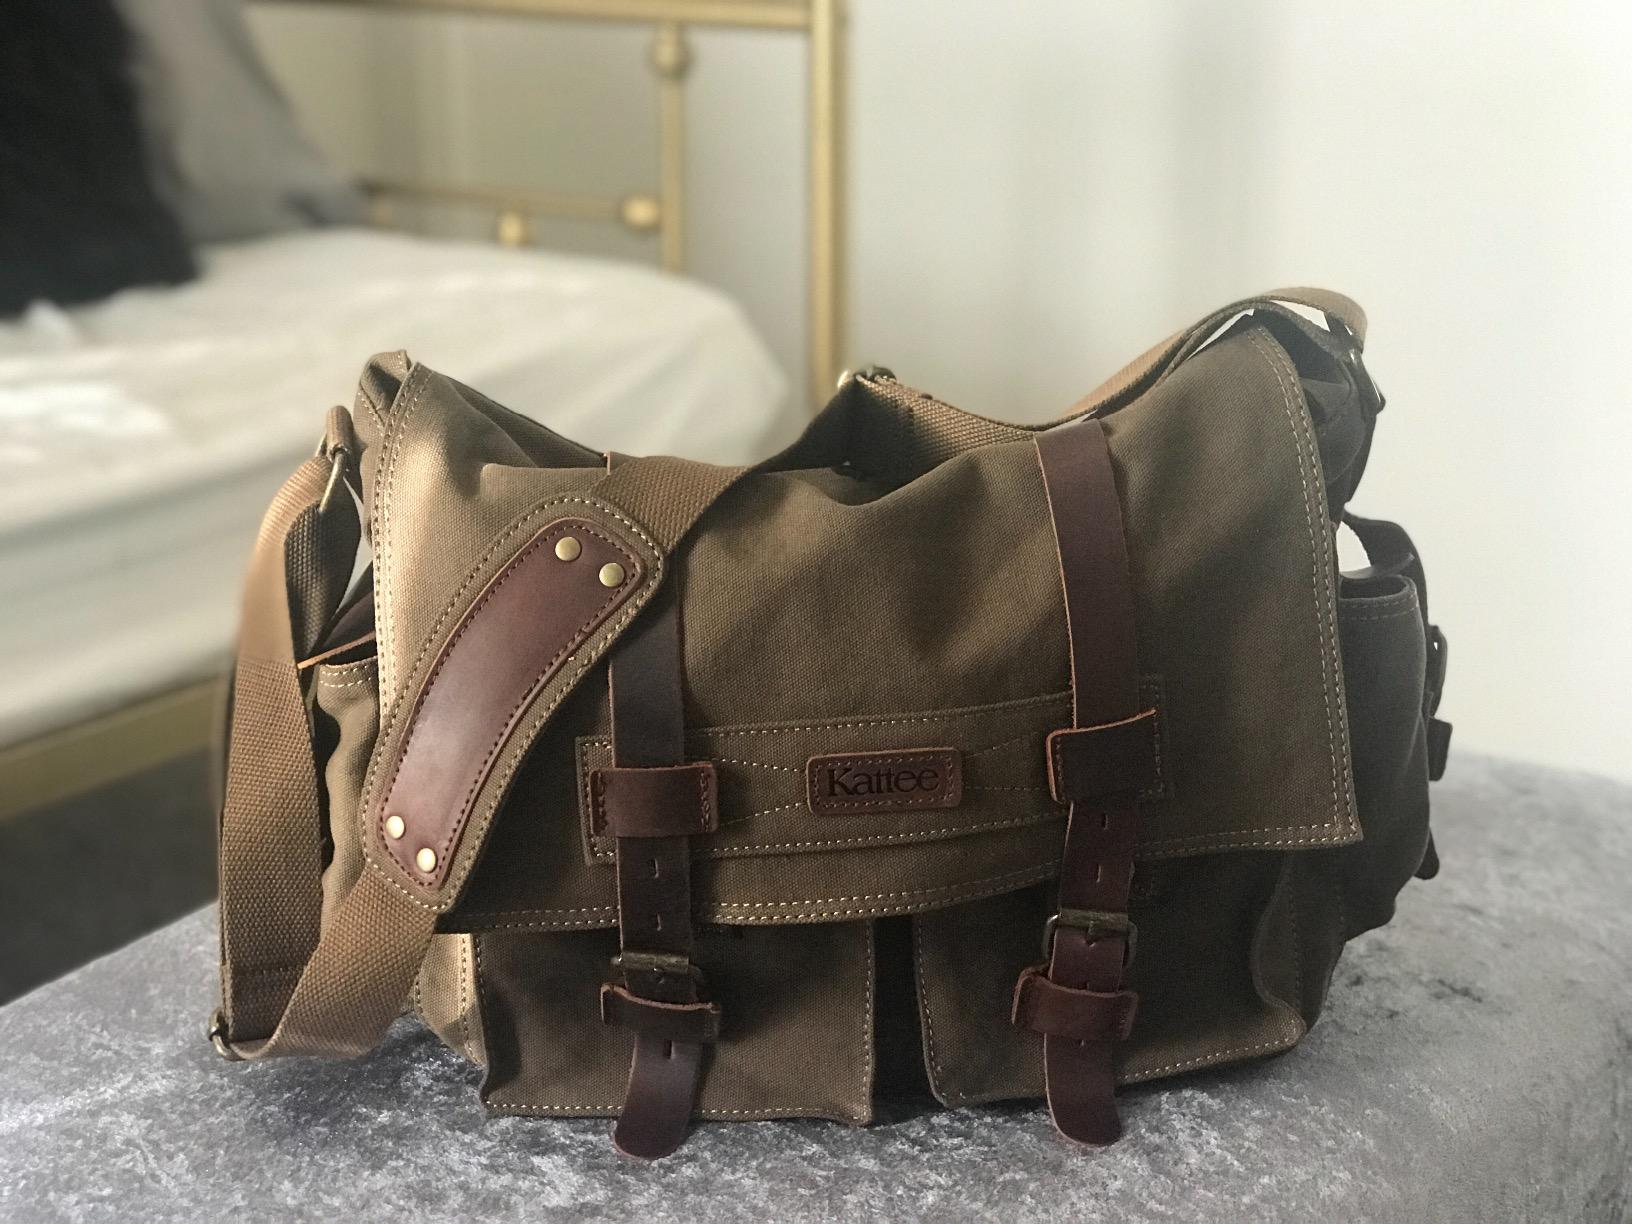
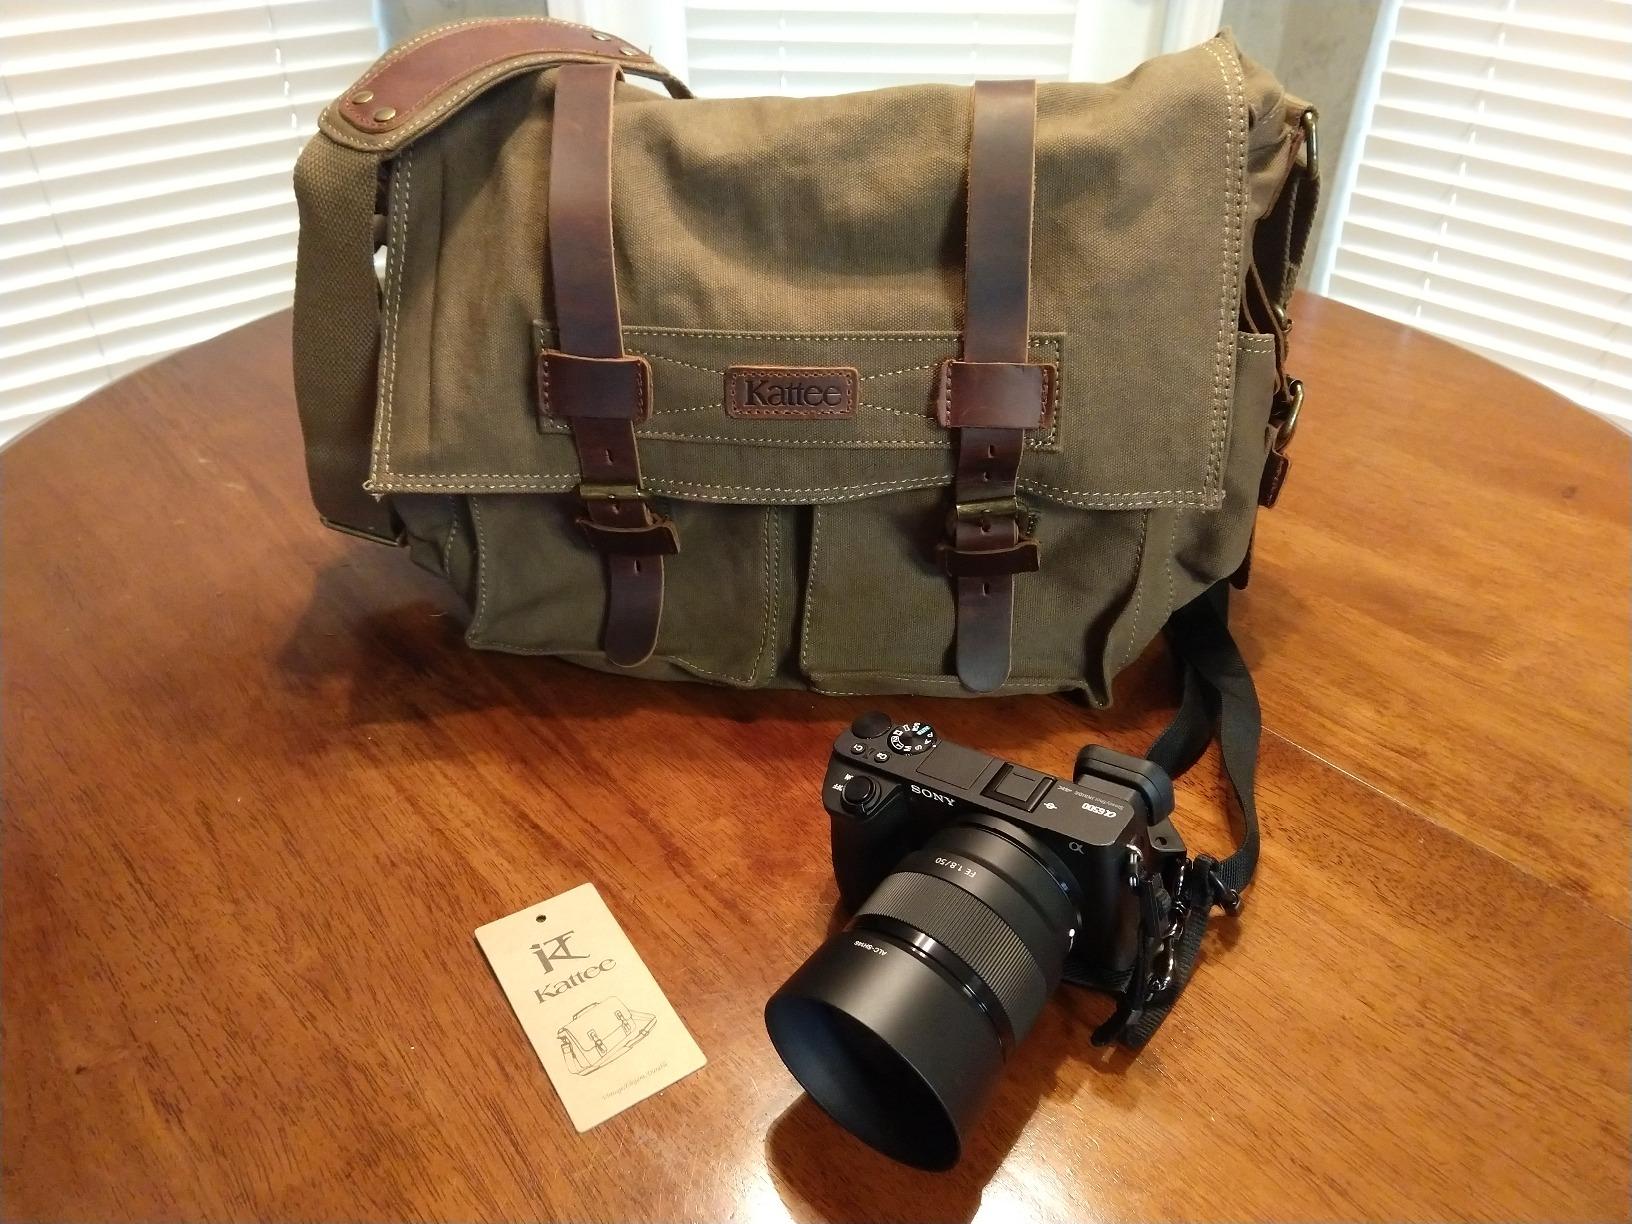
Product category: bag
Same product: yes